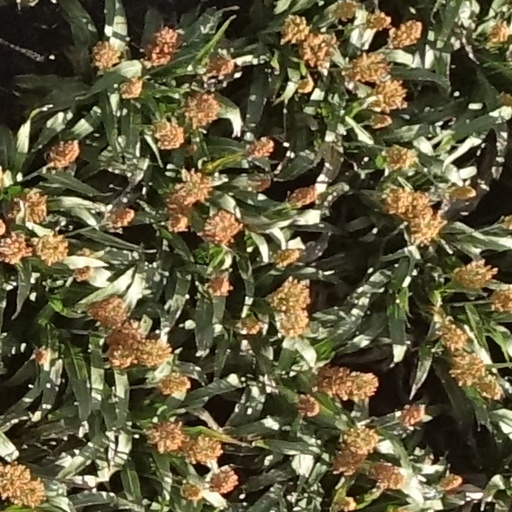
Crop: sorghum